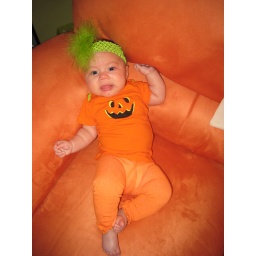
Pumpking girl in the orange chair